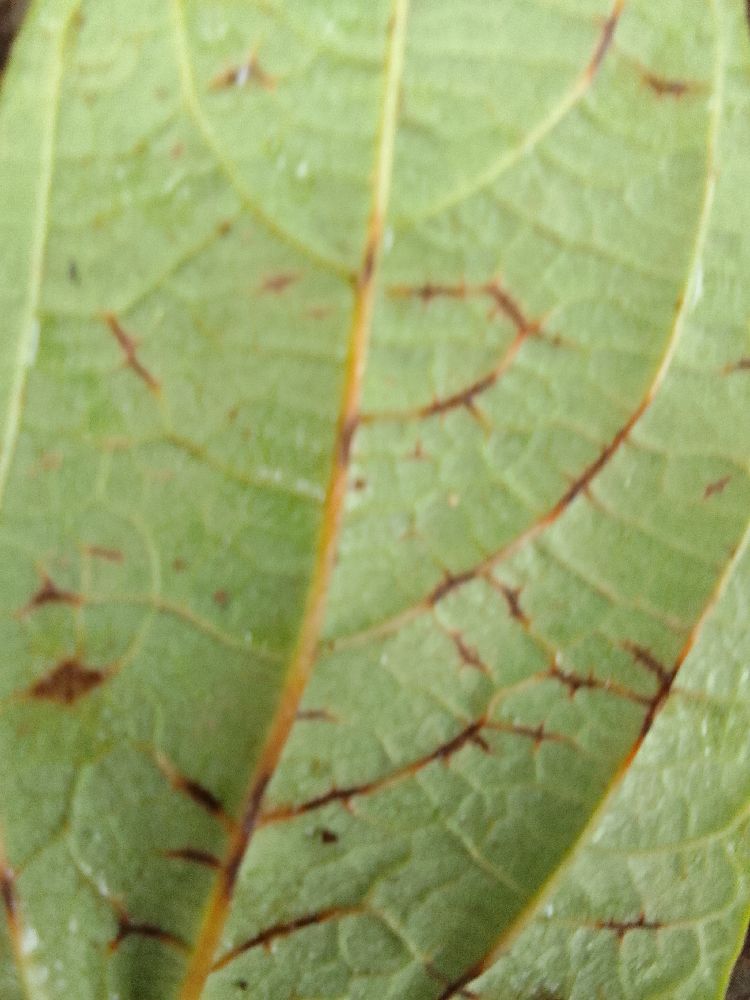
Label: anthracnose